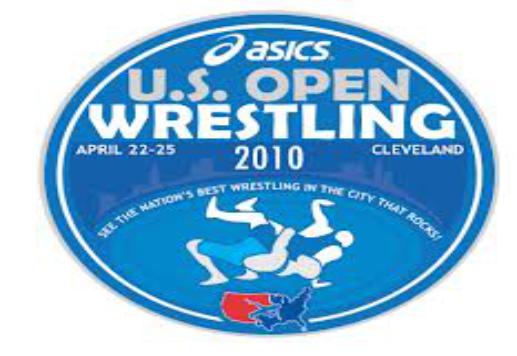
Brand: Asics
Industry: Sports